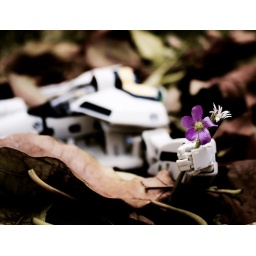
i love the dreaming when i think of the saftey in the clouds out my window